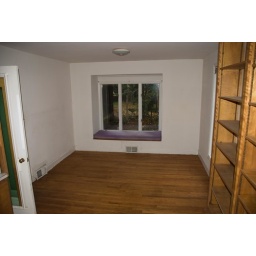
View in the big bedroom t o the window seat.